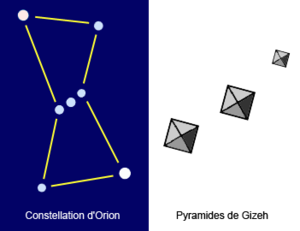
Comparaison approximative entre certaines pyramides d'Égypte et la constellation d'Orion pour illustrer une thèse selon laquelle les positions des pyramides seraient copiées sur le baudrier d'Orion.
La ceinture ou baudrier d'Orion est l'un des astérismes les plus connus, faisant partie de la constellation d'Orion. Composé des trois supergéantes bleues Alnitak, Alnilam et Mintaka, très brillantes et presque parfaitement alignées, l'astérisme, facilement reconnaissable à l'œil nu, est un point de repère du ciel nocturne et fait l'objet de maintes références mythologiques et religieuses.
La corrélation d'Orion est une théorie proposée par certains égyptologues ou archéo-astronomes amateurs liés à la pyramidologie, selon laquelle il existerait une corrélation entre la position des pyramides d'Égypte et la position des étoiles, notamment entre les trois pyramides de la nécropole de Gizeh et les trois étoiles centrales de la constellation d'Orion – constitutives de l'astérisme appelé Baudrier d'Orion.